Spanish cuisine

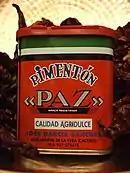
"Pimentón de la Vera", a smoked paprika from La Vera in Extremadura, Spain, known for its distinctive aroma and flavor, essential in many traditional Spanish dishes.

In Castile and León, characteristic dishes include "morcilla" (a black pudding made with special spices), ', "sopa de ajo" (garlic soup), "cochinillo asado" (roast piglet), "lechazo" (roast lamb), and "chuletón de Ávila" (Ávila rib steak). Other foods include "botillo del Bierzo", "hornazo" from Salamanca, ' (a cured ham from Guijuelo, Salamanca), ', other sausages, Serrada cheese (made from sheep's milk), ', and Ribera del Duero wines.